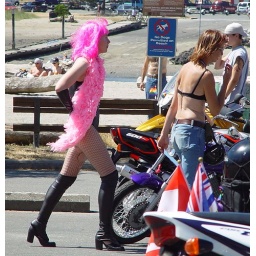
not quite a mug shot but it is one of my favourites. I'm the one in the, er, pink